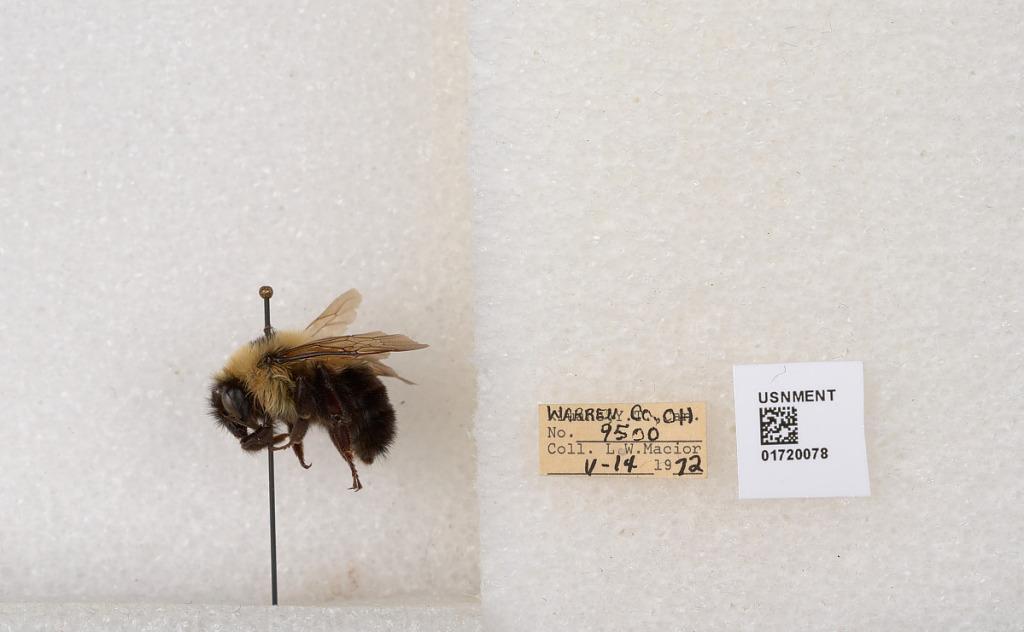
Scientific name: Bombus bimaculatus Cresson
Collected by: L. Macior
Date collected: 1972-5-14
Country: United States
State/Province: Ohio
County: Warren
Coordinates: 39.4276, -84.1668